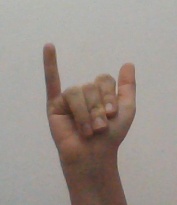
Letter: ya